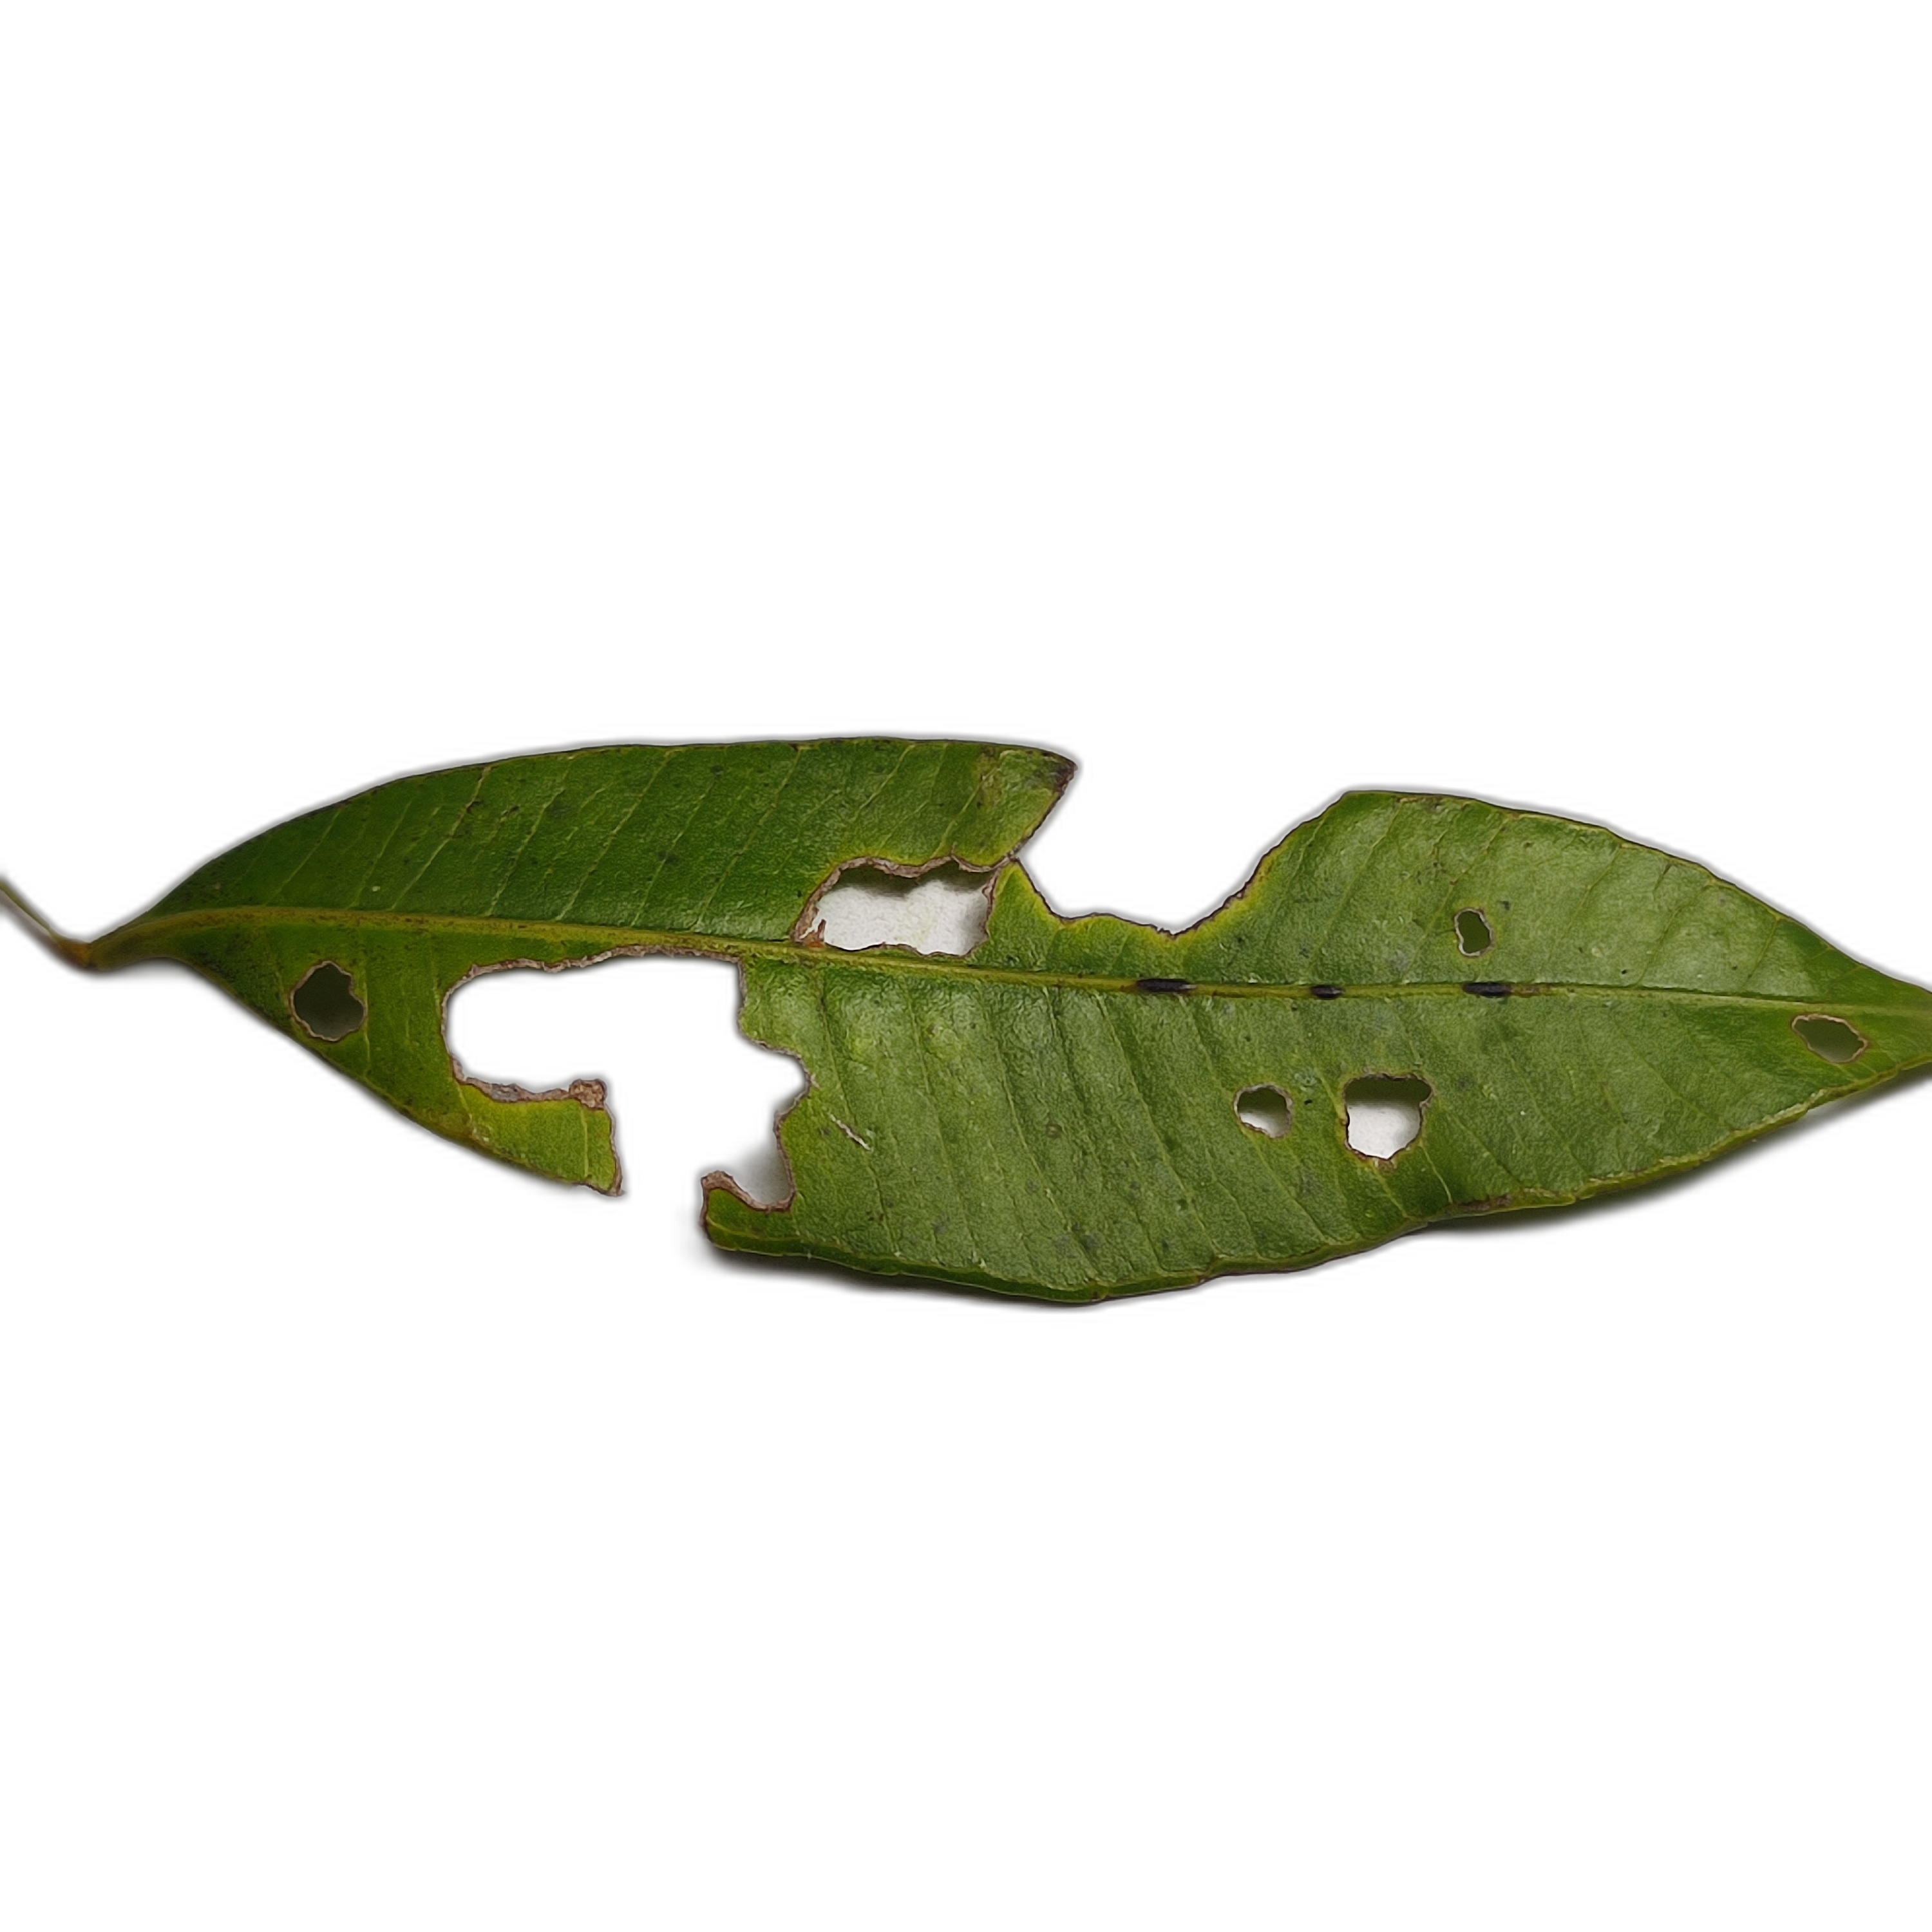
Label: not_healthy